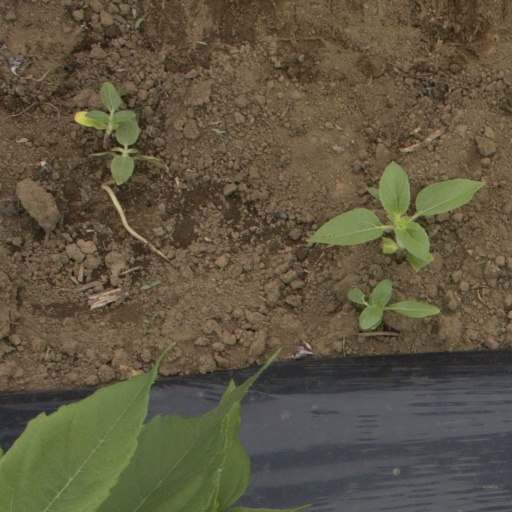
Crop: Jerusalem artichoke